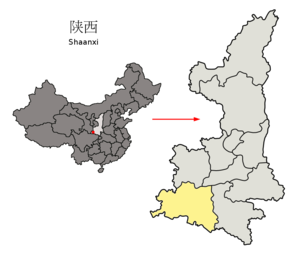
Hanzhong
Hanzhongs beliggenhed i Shaanxi
Hanzhong er en by på præfekturniveau i den sydvestlige del af provinsen Shaanxi i det centrale Kina. Bypræfekturet har et areal på 27.246 km², og en befolkning på 3.780.000 mennesker; det ligger langs den øvre del af floden Hanjiangs løb, syd for Qinlingbjergene og nord for Bashanbjerget.